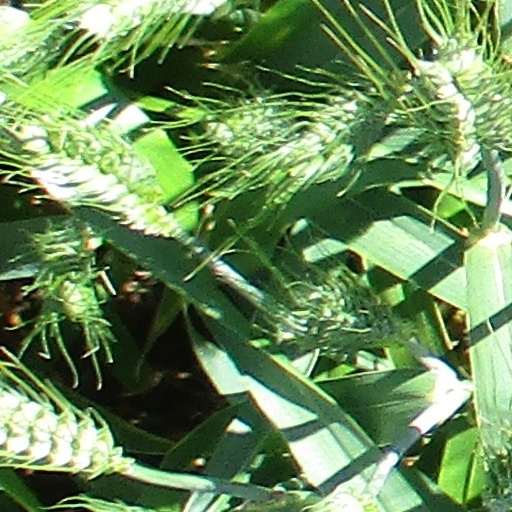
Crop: wheat